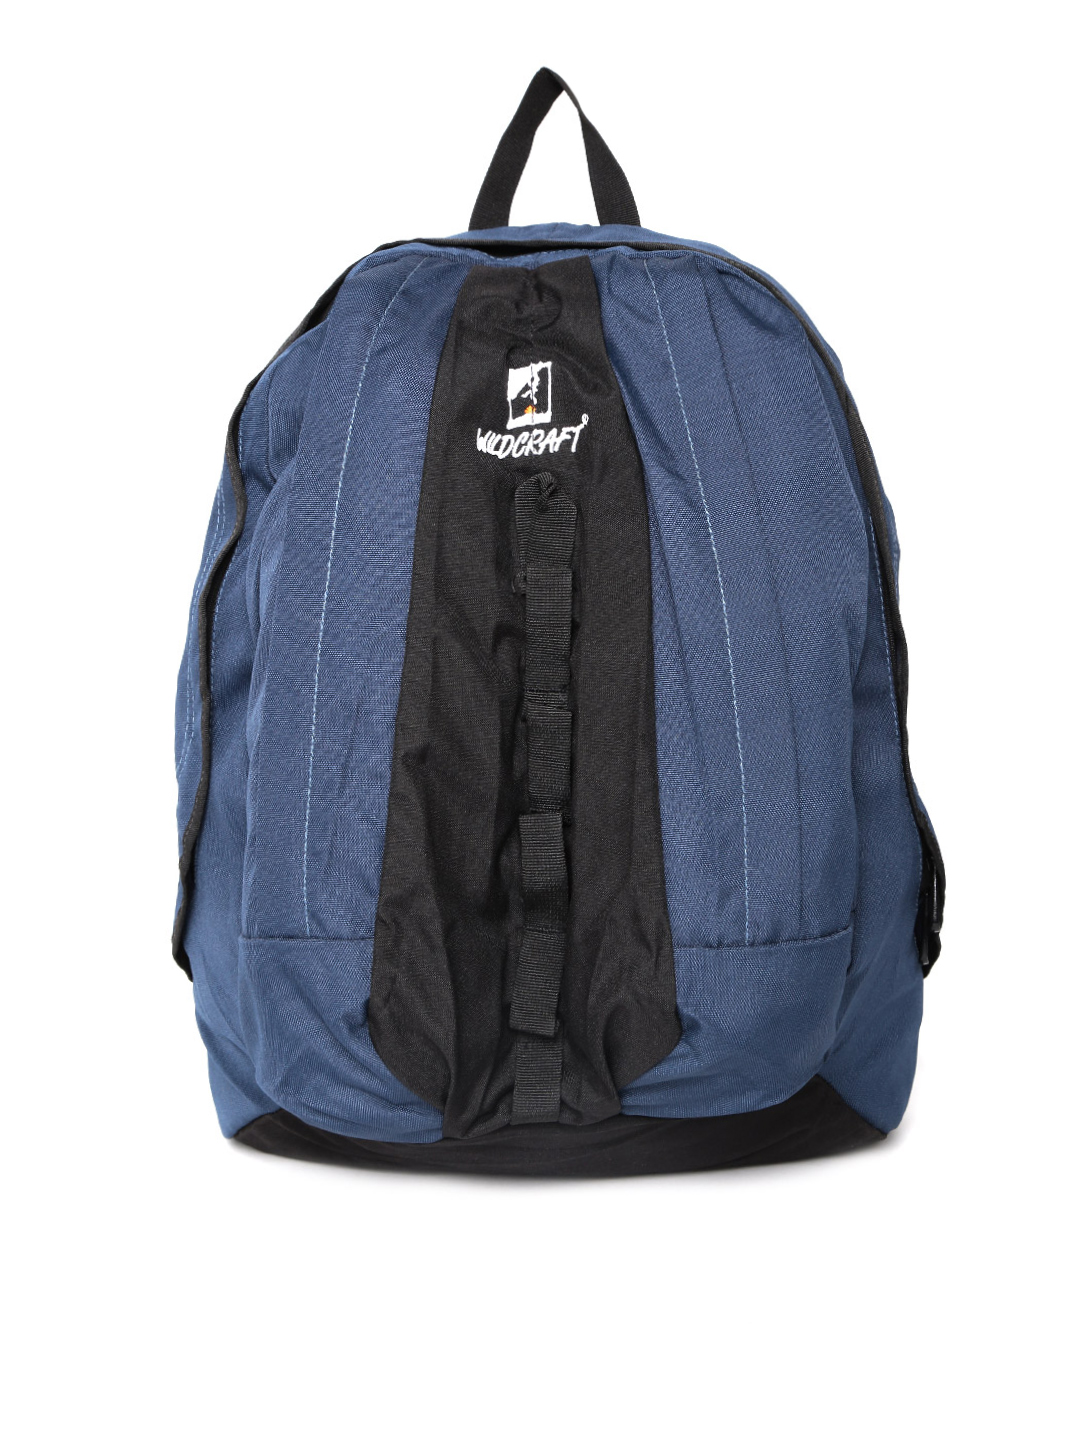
Wildcraft Unisex Navy & Black Backpack
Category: Accessories / Bags / Backpacks
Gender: Unisex
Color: Navy Blue
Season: Spring 2015
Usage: Casual